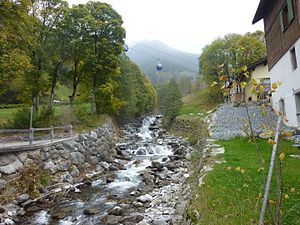
Madrisabanen
Madrisabanen set fra Klosters.
Madrisabanen er en svævebane i kommunen Klosters-Serneus i distriktet Prättigau/Davos i den schweiziske kanton Graubünden.